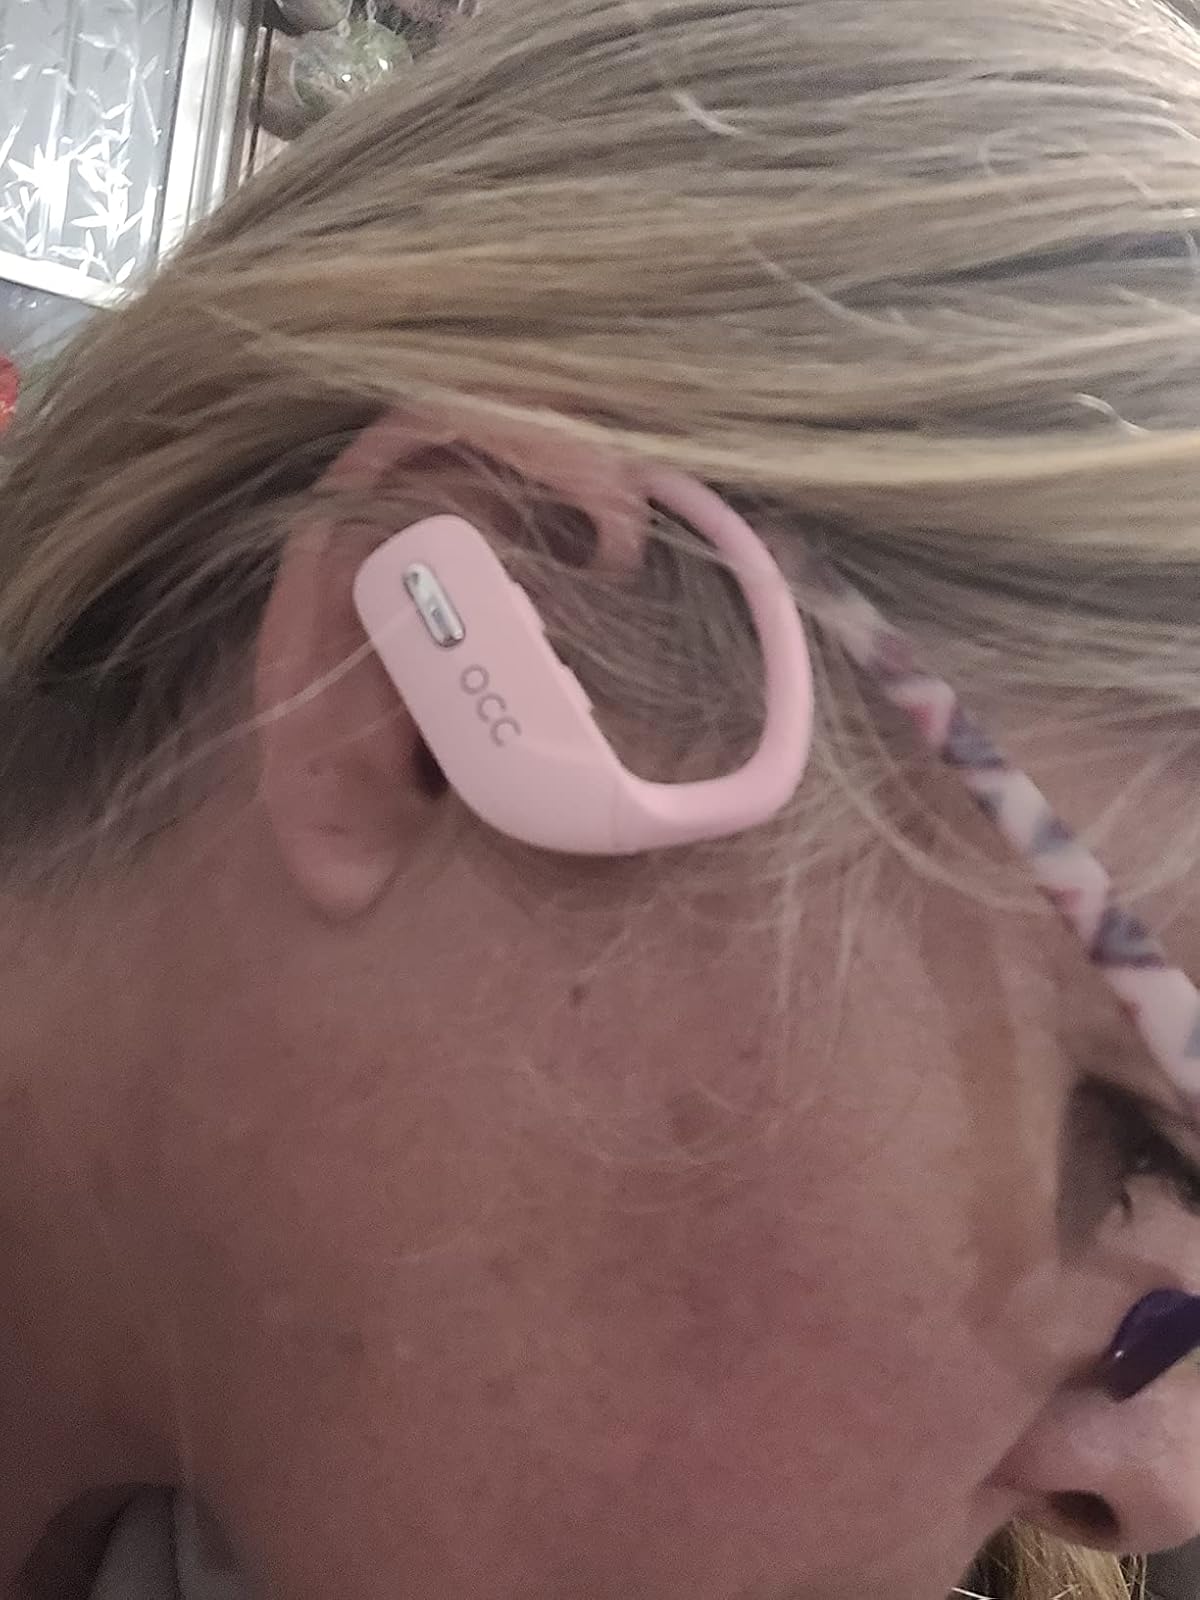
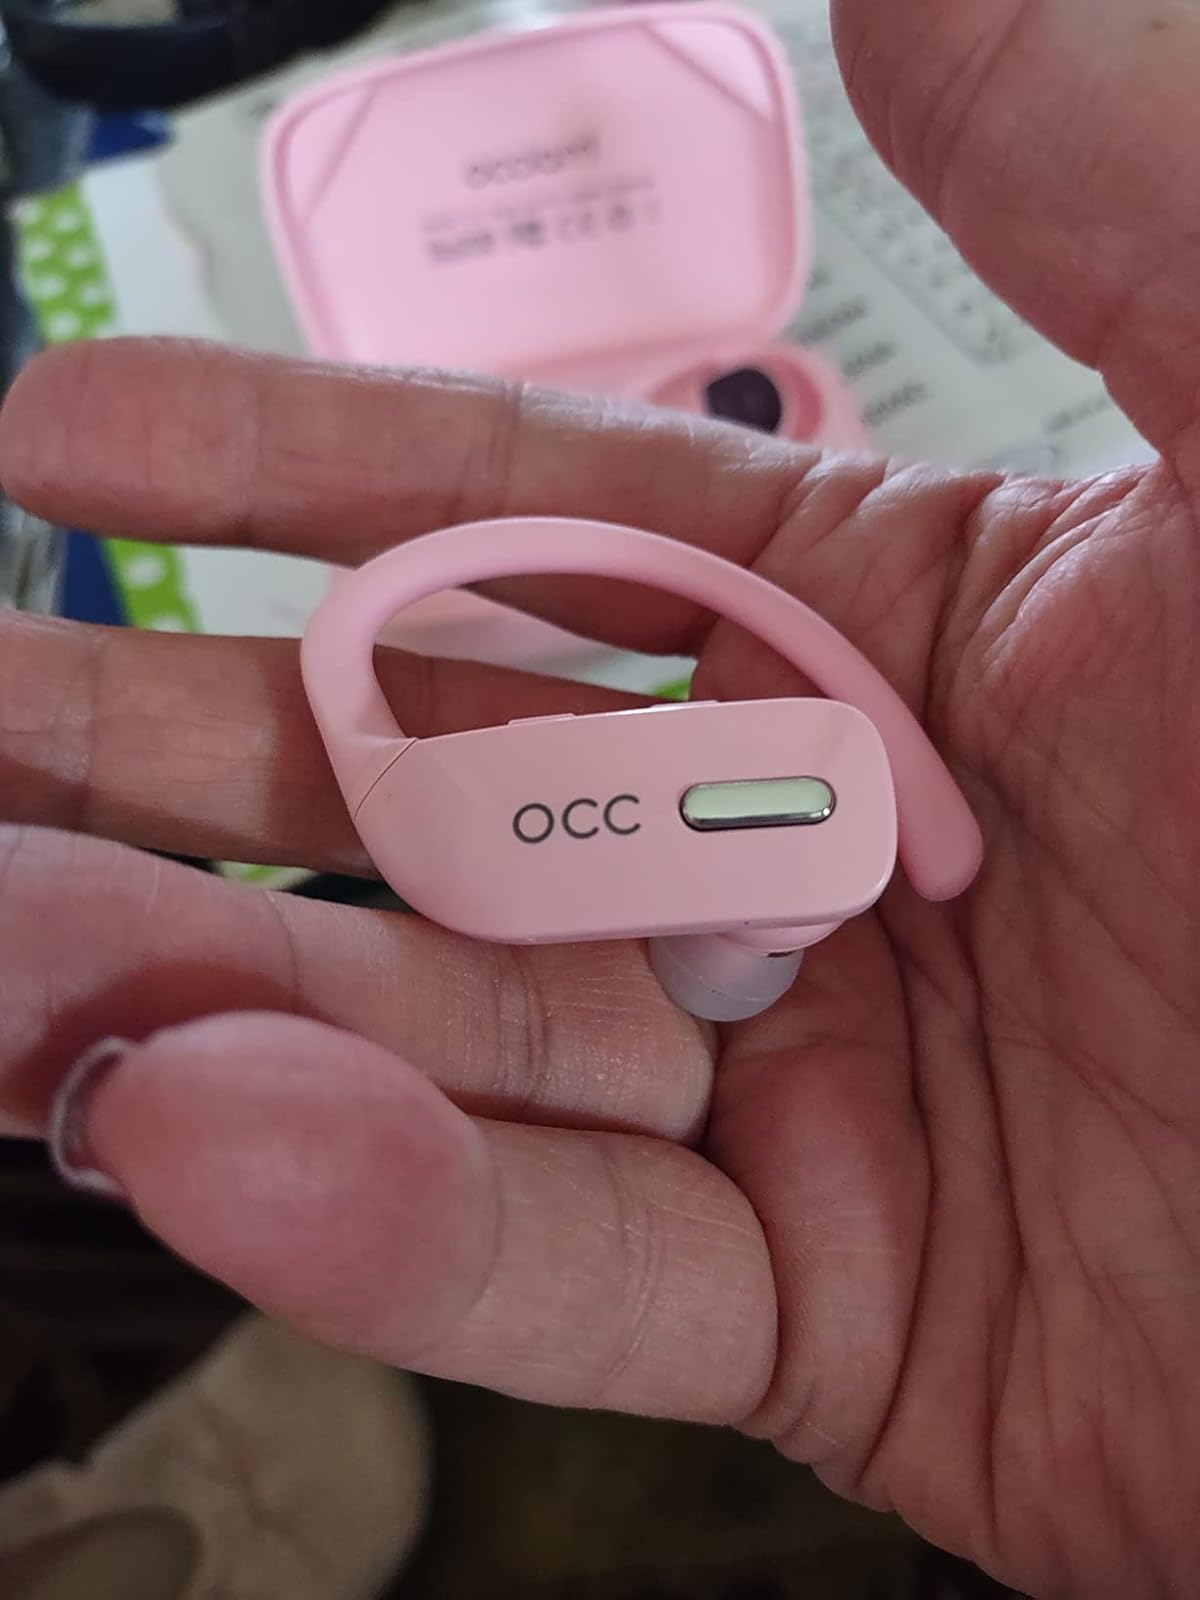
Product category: earbuds
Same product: yes